James Anderson Irons

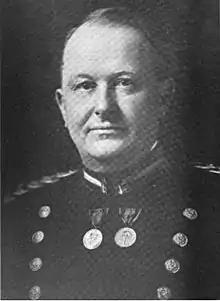
From 1922's "Fifty-Third Annual Report of the Association of Graduates of the United States Military Academy"

James Anderson Irons (February 21, 1857 – July 20, 1921) was a brigadier general during World War I.